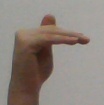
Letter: khaa